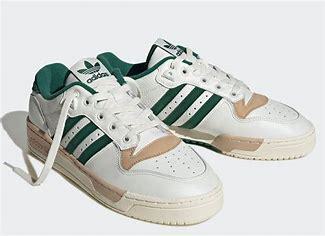
Brand: adidas
Model: Rivalry Skate